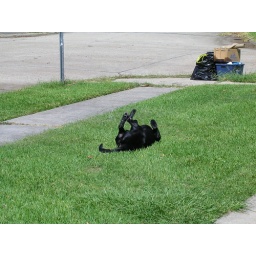
after three weeks in a motel room tommy the wonder dog comes home